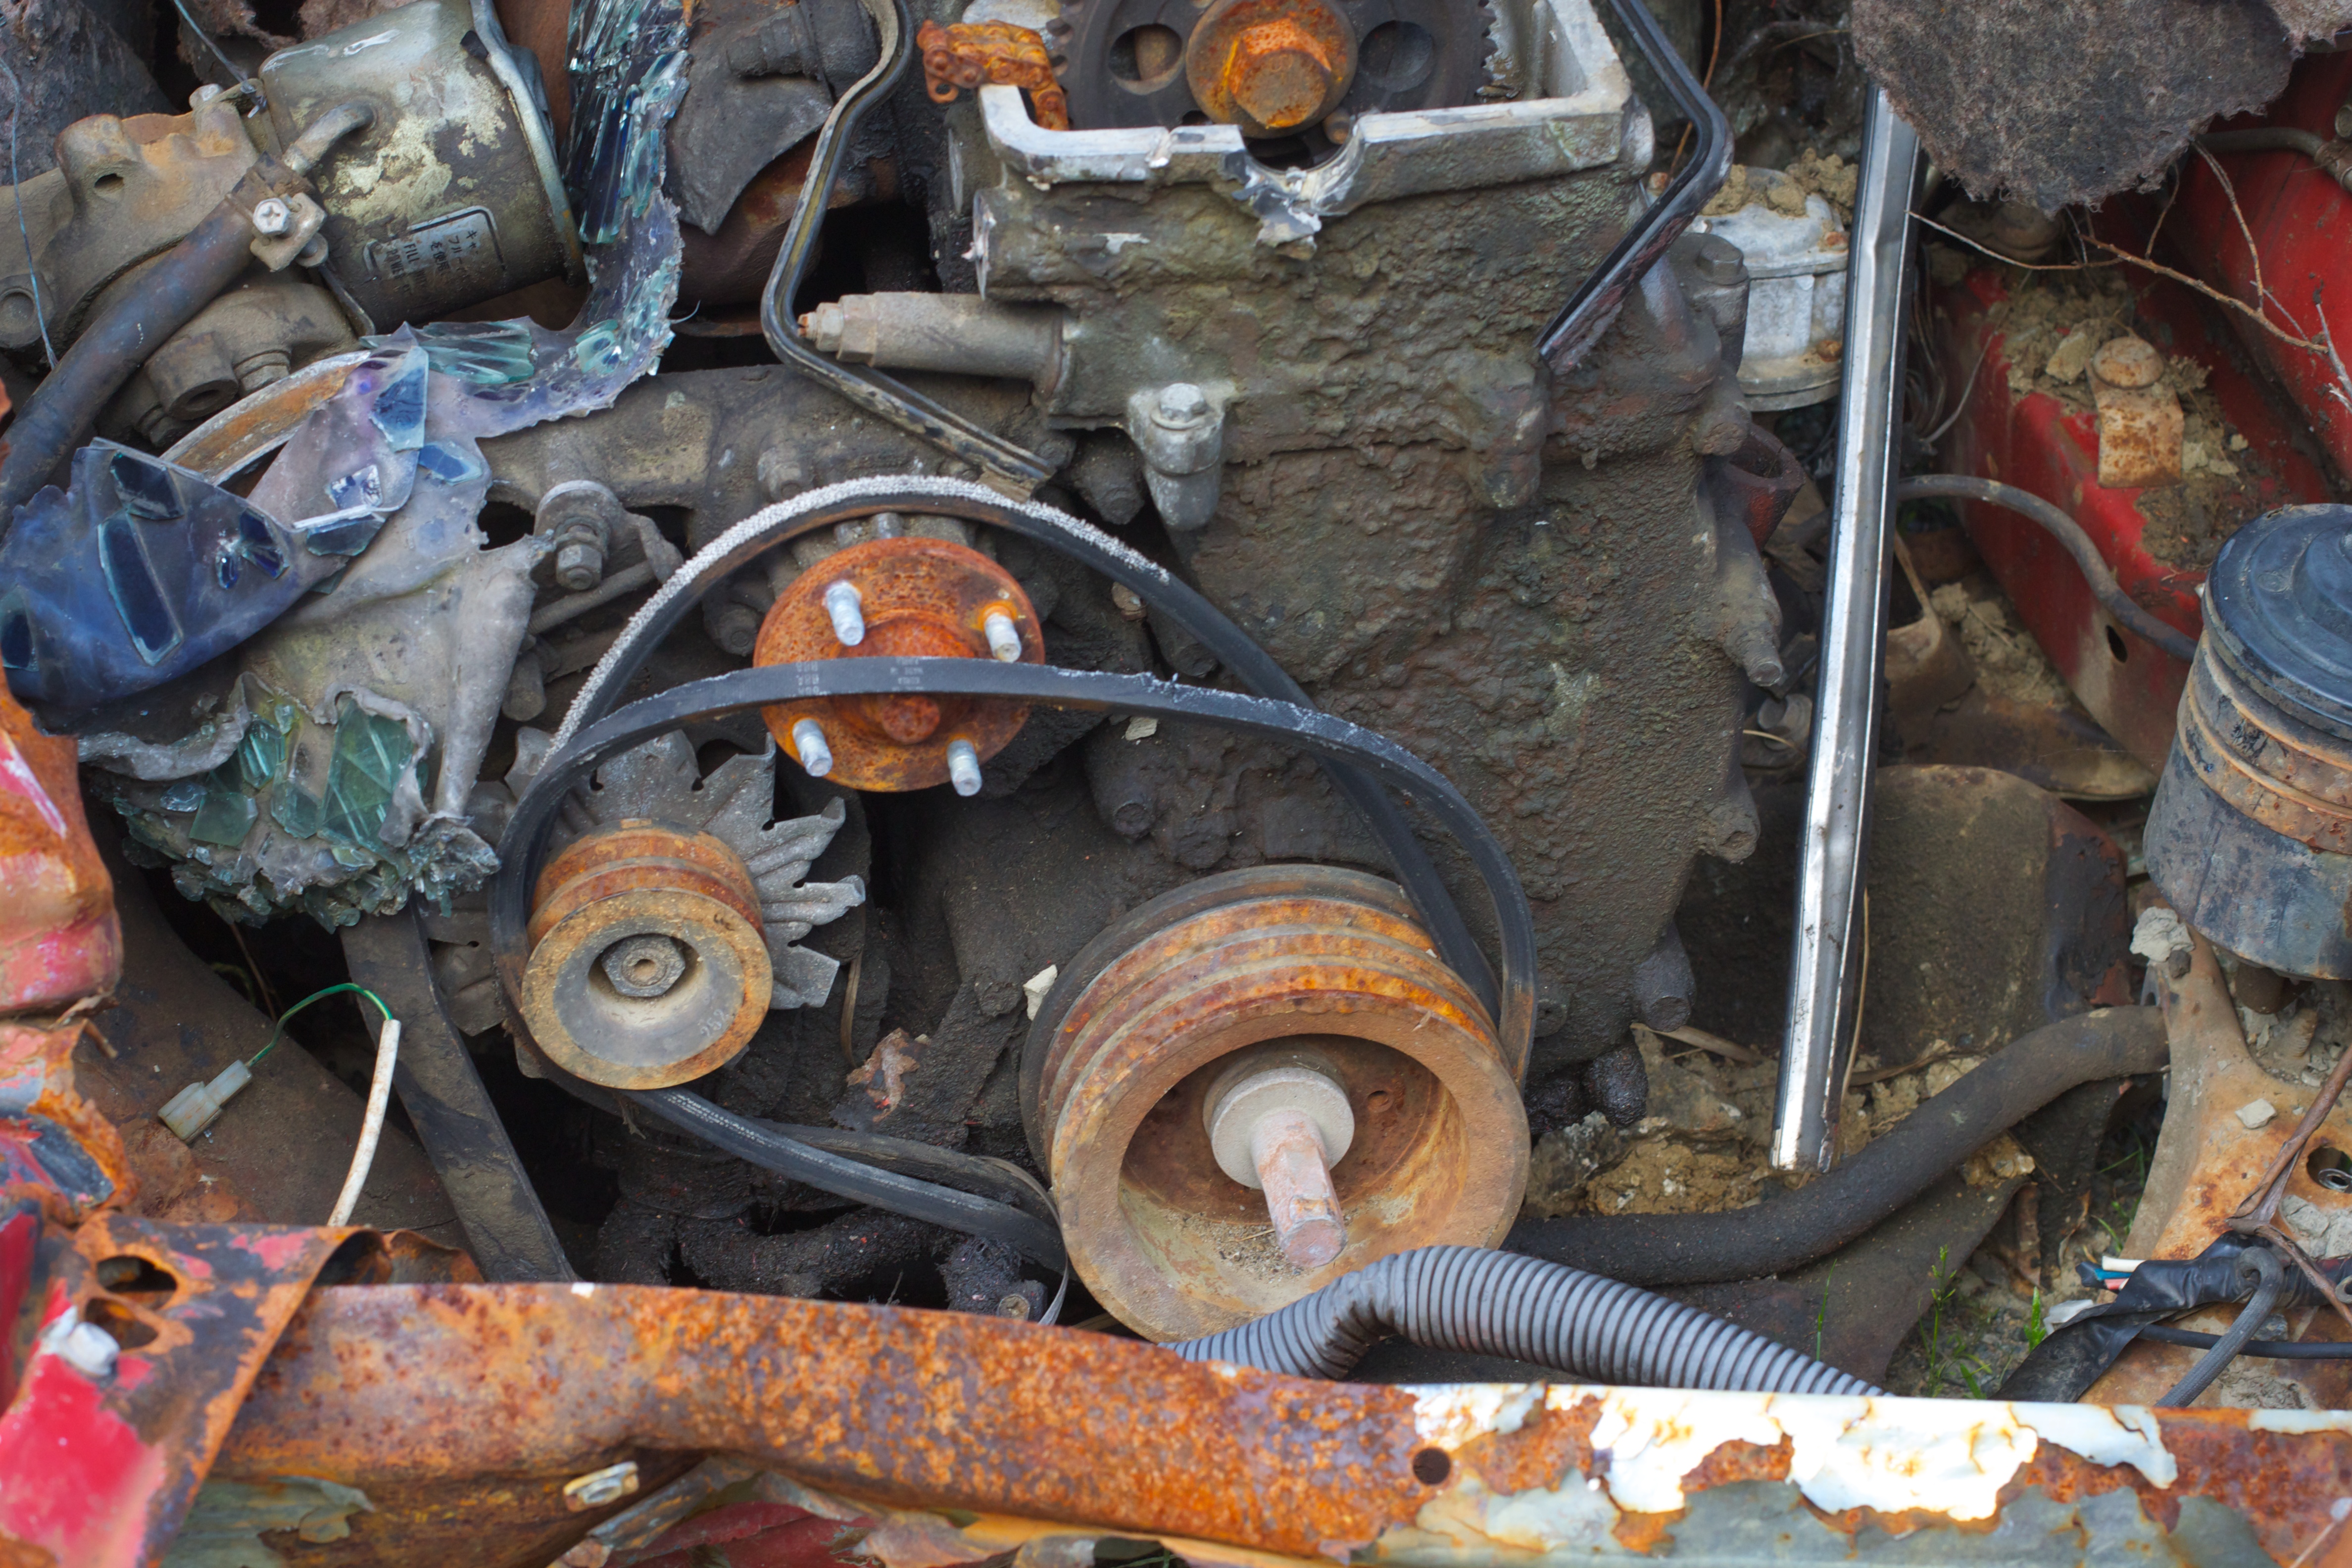
car, wheel, vehicle, engine, auodyssey, scrap